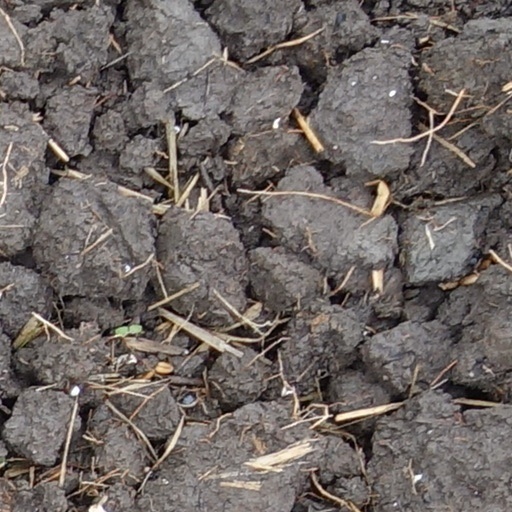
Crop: wheat